Horatio Gates

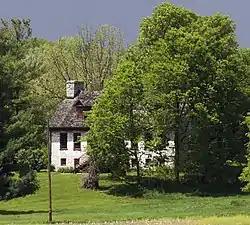
Traveller's Rest

Gates' wife Elizabeth died in the summer of 1783. He retired in 1784 and again returned to his estate, Traveller's Rest, in Virginia (near present-day Kearneysville, Jefferson County, West Virginia). Gates served as vice president of the Society of the Cincinnati, the organization of former Continental Army officers, and president of its Virginia chapter, and worked to rebuild his life. He proposed marriage to Janet Montgomery, the widow of General Richard Montgomery, but she refused.